Manava Naik

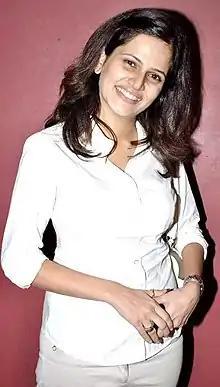
Naik at the premier of her film "No Entry Pudhe Dhoka Aahey"

Manava Naik is an Indian actress, emcee and director from Mumbai. She has acted in several Marathi films, plays and Hindi Television shows. She started her career with the STAR One TV show "Special Squad". She has appeared in shows like, "Teen Bahuraniyaan", "Baa Bahoo Aur Baby"., She works in Marathi and Hindi films as an actress, she has turned director by directing the Marathi movie "Por Baazar".